Sugar Ray Robinson

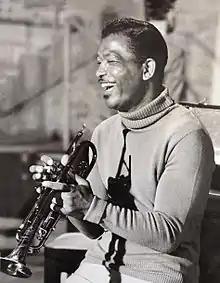
Robinson on Land of the Giants in 1969

In his autobiography, Robinson states that by 1965 he was broke, having spent all of the $4 million in earnings he made inside and out of the ring during his career. A month after his last fight, Robinson was honored with a Sugar Ray Robinson Night on December 10, 1965, in New York's Madison Square Garden. During the ceremony, he was honored with a massive trophy. However, there was not a piece of furniture in his small Manhattan apartment with legs strong enough to support it. Robinson was elected to the "Ring Magazine" boxing Hall of Fame in 1967, two years after he retired and the International Boxing Hall of Fame in 1990. In the late 1960s he acted in some television shows, like "". An episode of "Land of the Giants" called "Giants and All That Jazz" had Sugar as a washed up boxer opening a nightclub. He also appeared in a few films including the Frank Sinatra cop movie "The Detective" (1968), the cult classic "Candy" (1968), and the thriller "The Todd Killings" (1971) as a police officer. In 1969, he founded the Sugar Ray Robinson Youth Foundation for the inner-city Los Angeles area. The foundation does not sponsor a boxing program.